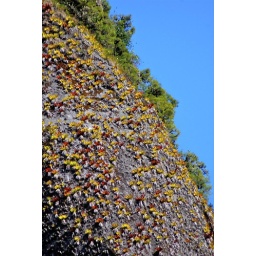
i really want to know what kind of plants they are, inhabiting many sides of mountains in the area